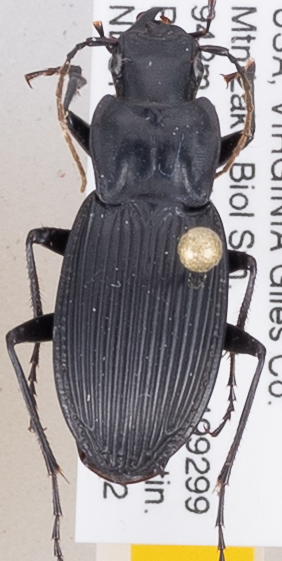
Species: Dicaelus teter
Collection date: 2018-05-22
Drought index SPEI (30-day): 1.466
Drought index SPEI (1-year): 0.554
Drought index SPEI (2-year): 0.678